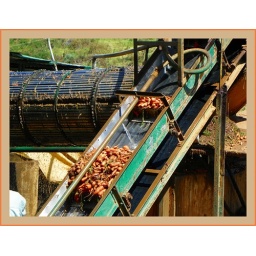
Carrots freshly ploughed from the field below, being washed and loaded in trucks for the market